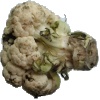
Label: cauliflower